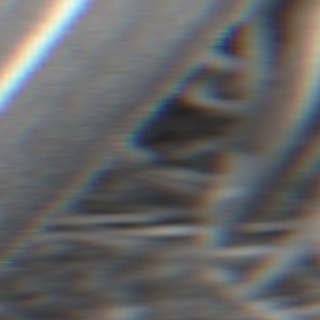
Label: sugarcane_bacterial_blight